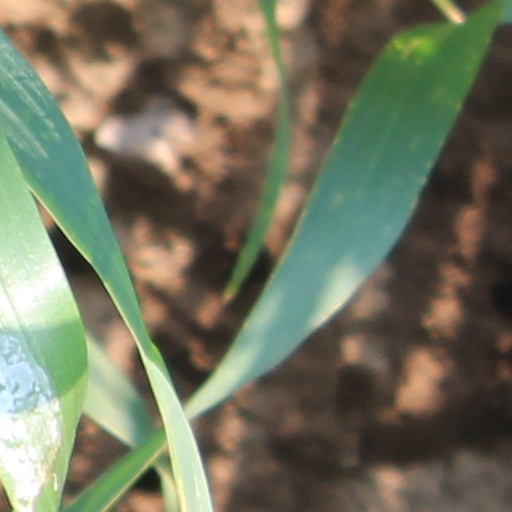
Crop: wheat